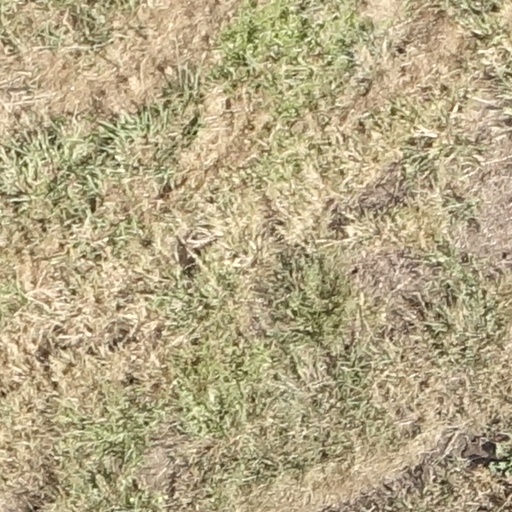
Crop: sorghum